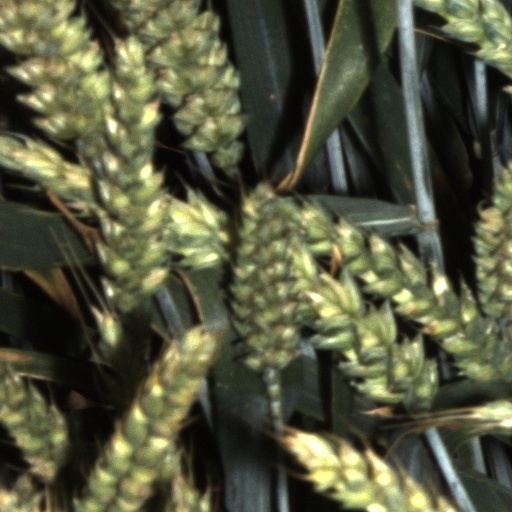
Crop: wheat